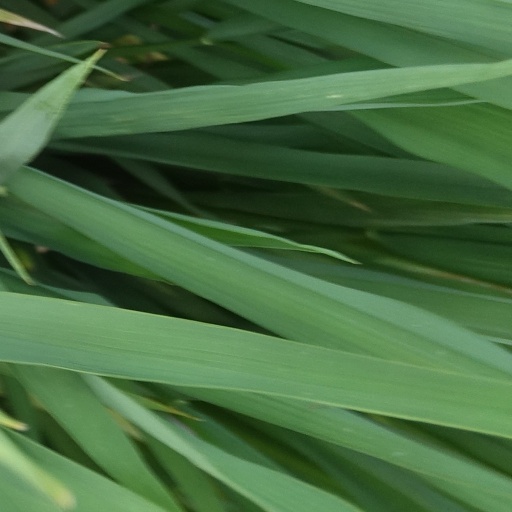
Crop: rice